Pacific Tsunami Warning Center

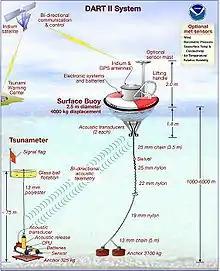
A diagram of the DART II system

In 1995, NOAA began developing the Deep-ocean Assessment and Reporting of Tsunamis (DART) system. By 2001, an array of six stations had been deployed in the Pacific Ocean.